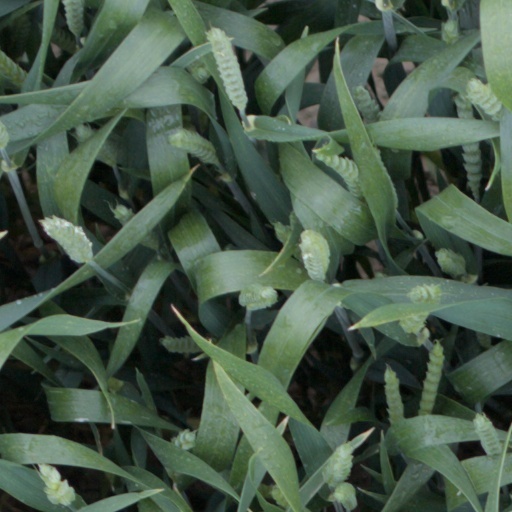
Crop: wheat